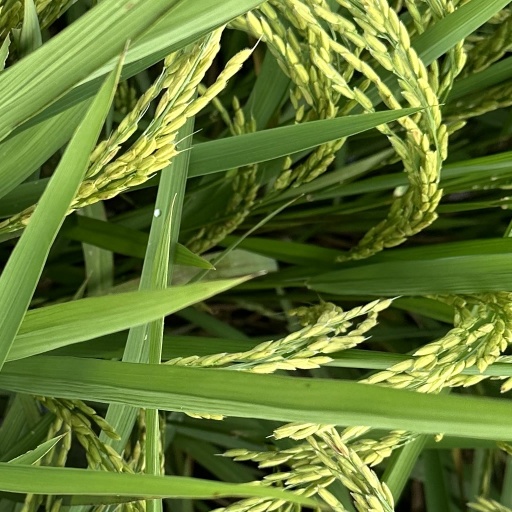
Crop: rice